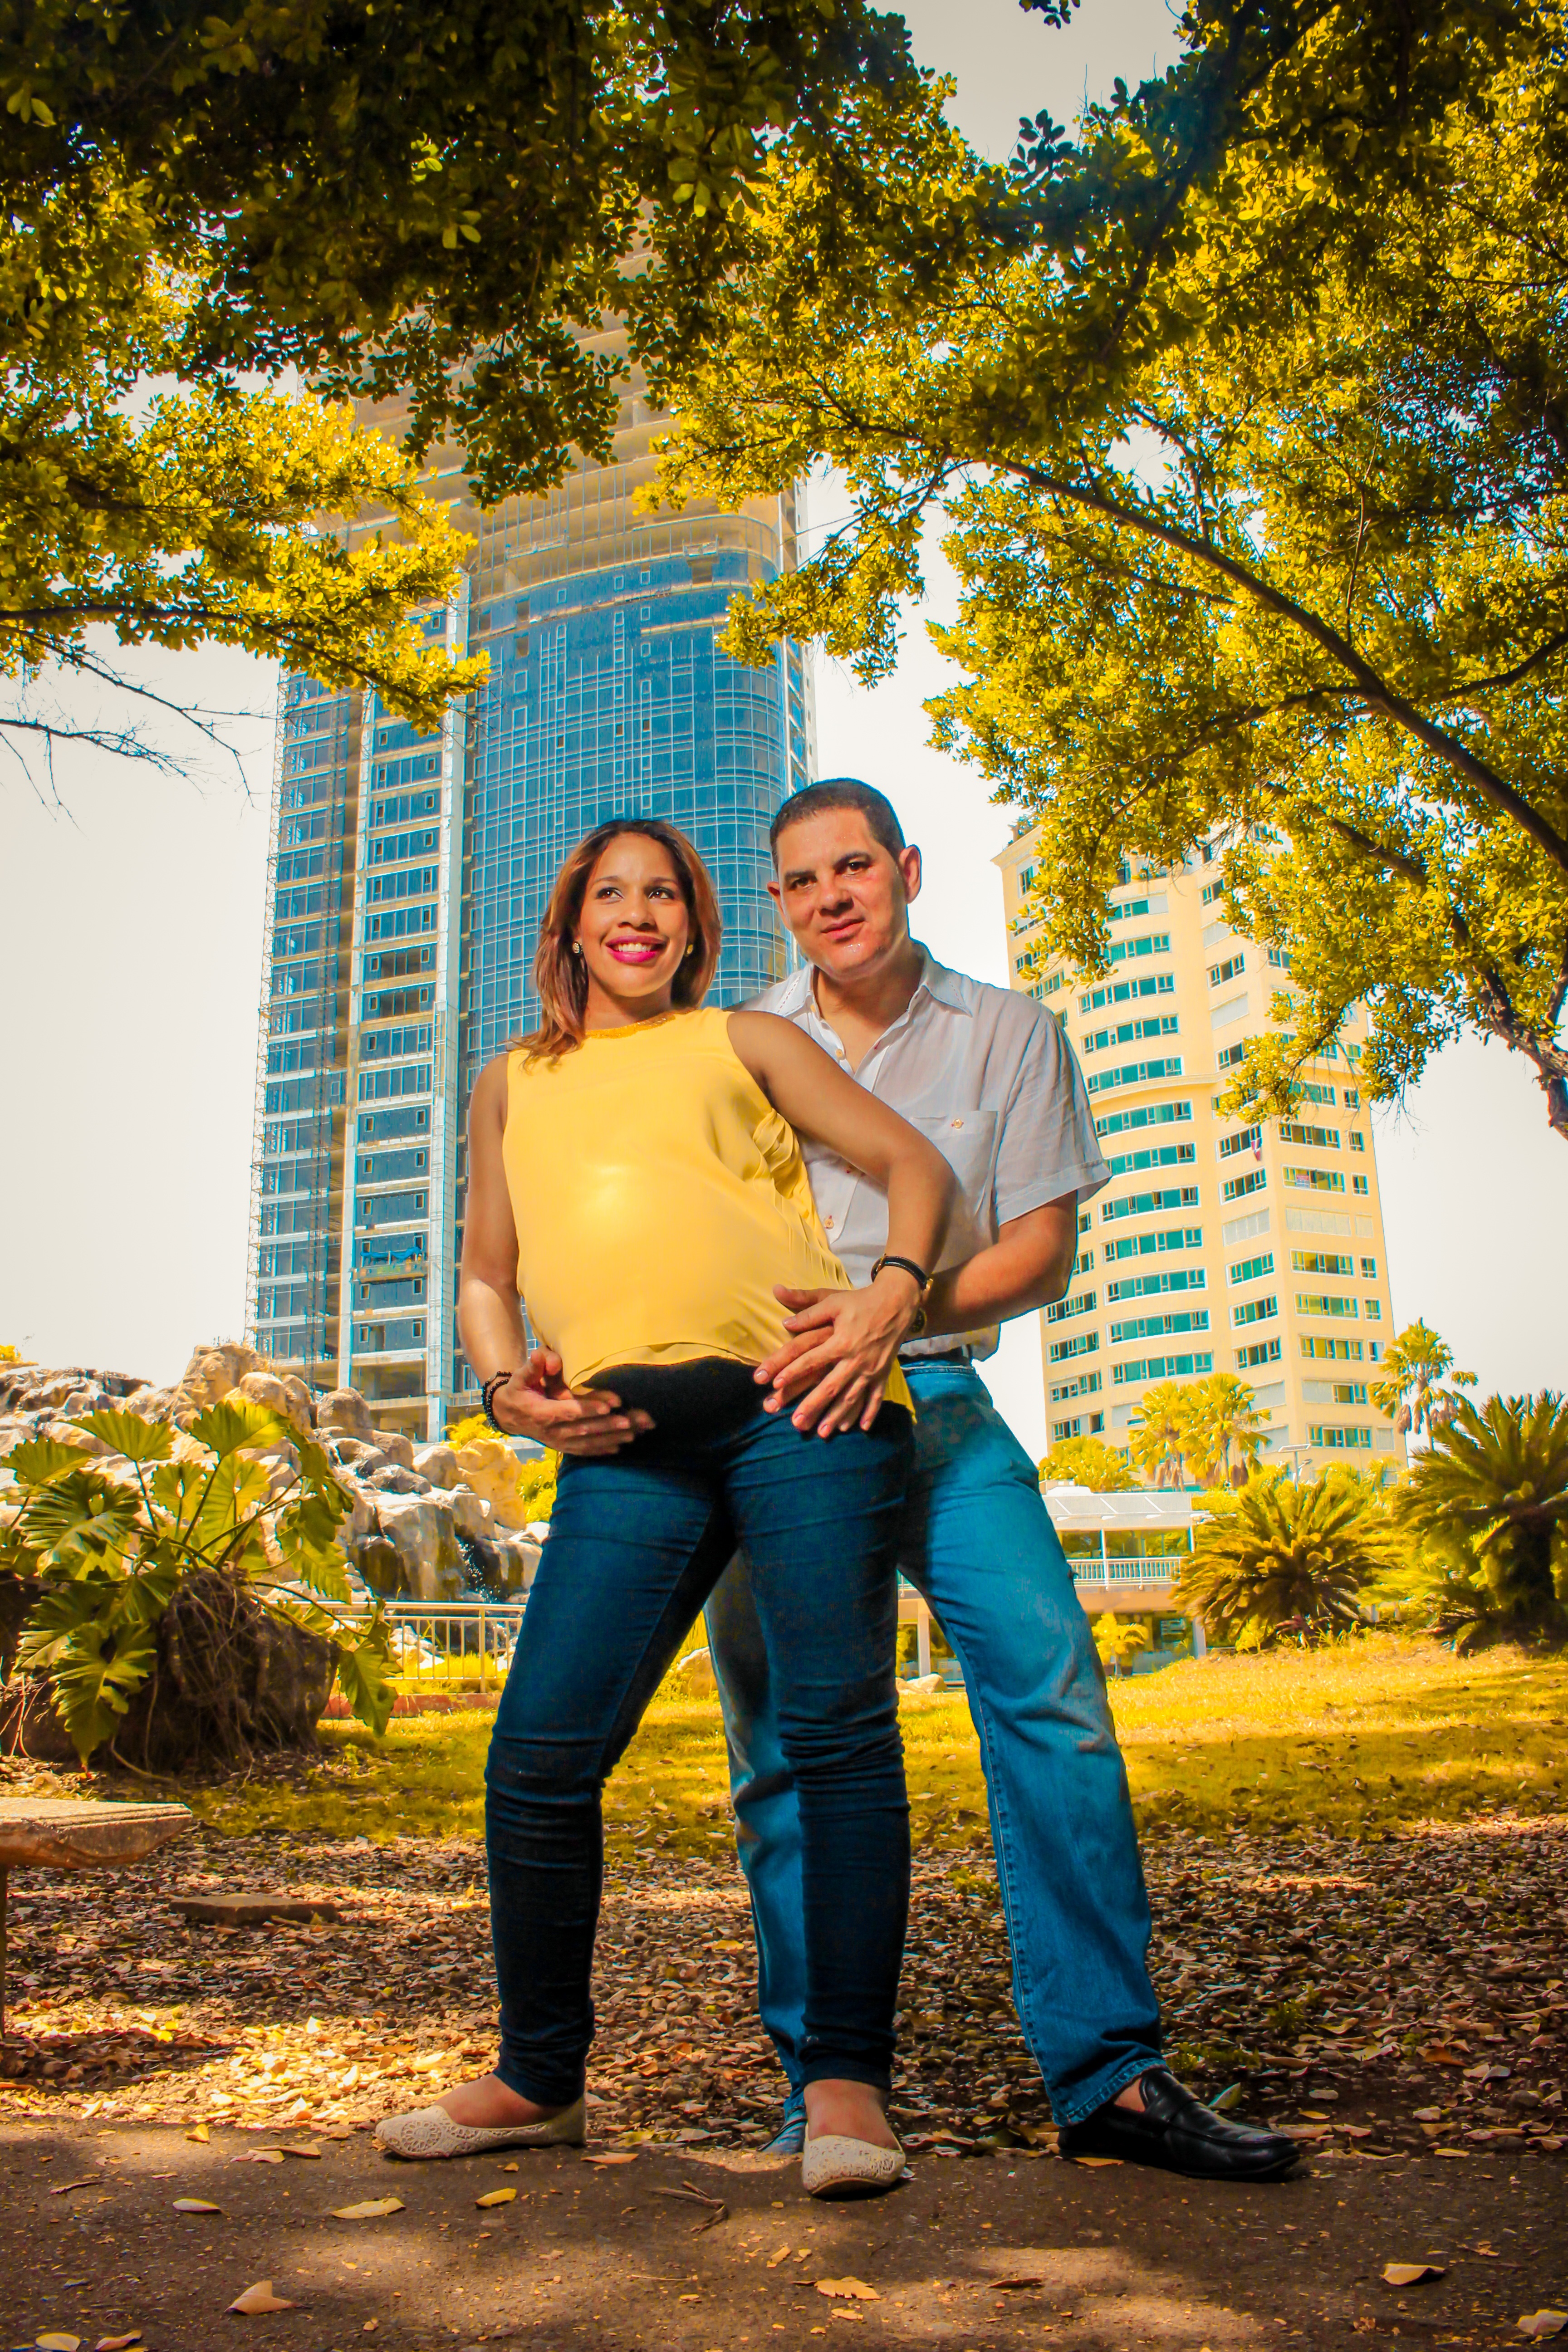
man, people, photography, singer, autumn, yellow, season, family, ceremony, photograph, barriga, sexy, carolina, medina, omar, mami, papi, embazarada, ponciano